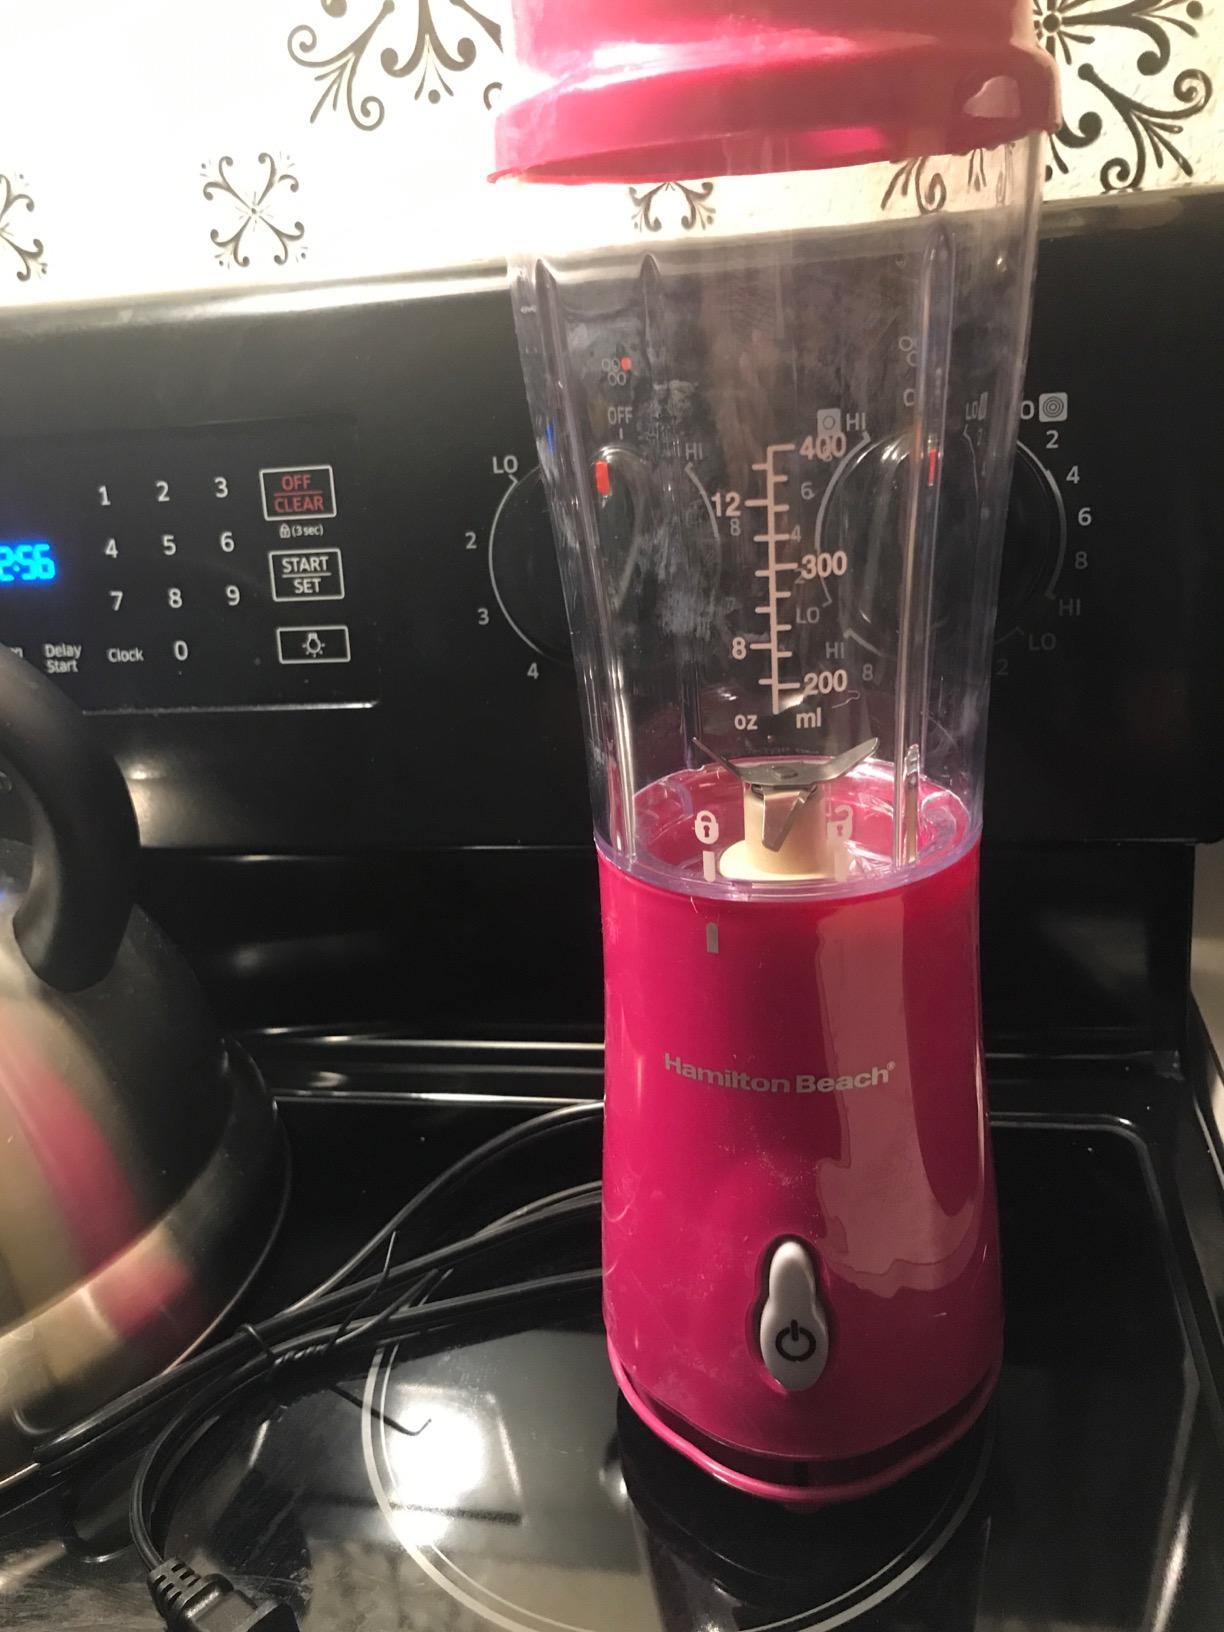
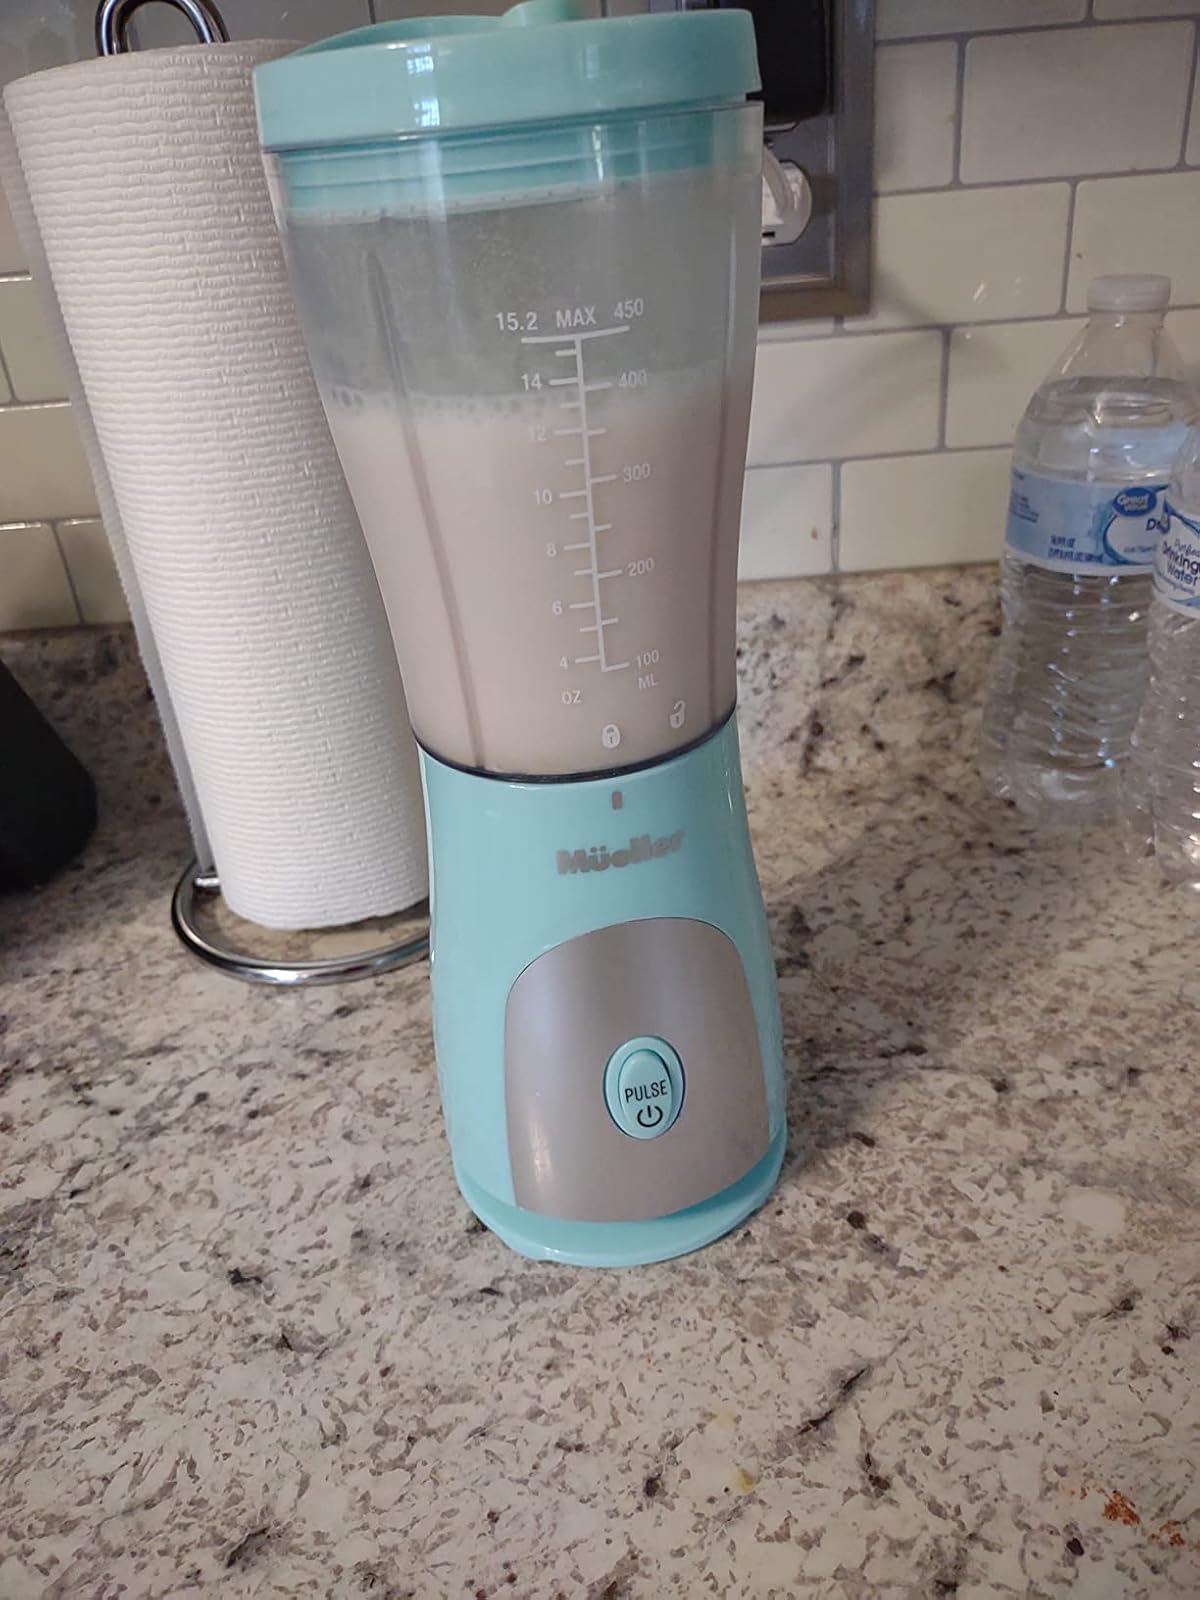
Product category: items_blender
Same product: no